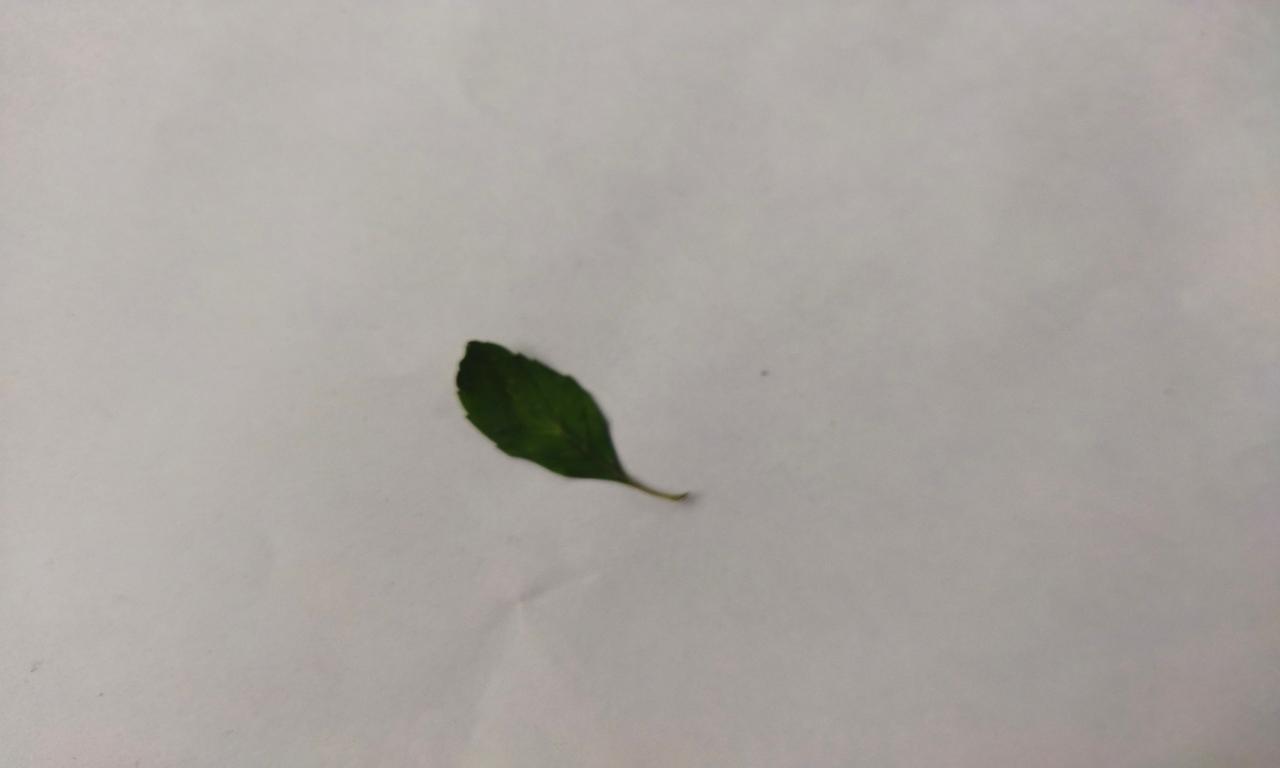
Label: Fresh